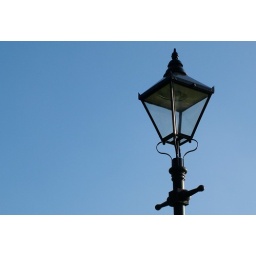
Black lantern streetlight against blue sky.